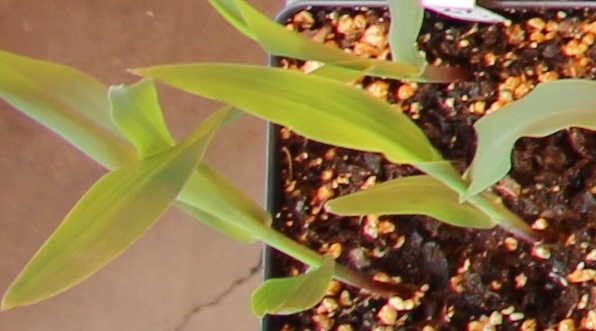
Label: Corn